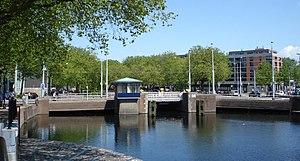
Crooswijk est un quartier de Rotterdam, dans l'arrondissement Kralingen-Crooswijk. Situé entre les quartiers Kralingen, Oude Noorden et Rotterdam-Centre, Crooswijk était autrefois connu pour ses casernes de la marine. Le nom de plusieurs rues témoignent de cette histoire militaire : Tamboerstraat, Pijperstraat, Schuttersveld, Excercitiestraat, Vaandrigstraat.